Frank Fabra

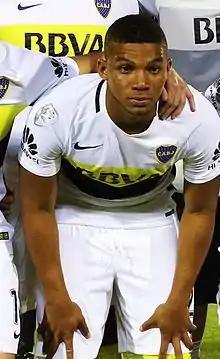
Fabra with Boca Juniors in 2016

Frank Yusty Fabra Palacios (born 22 February 1991) is a Colombian professional footballer who plays as a left-back for Argentine Primera División club Boca Juniors and the Colombia national team.